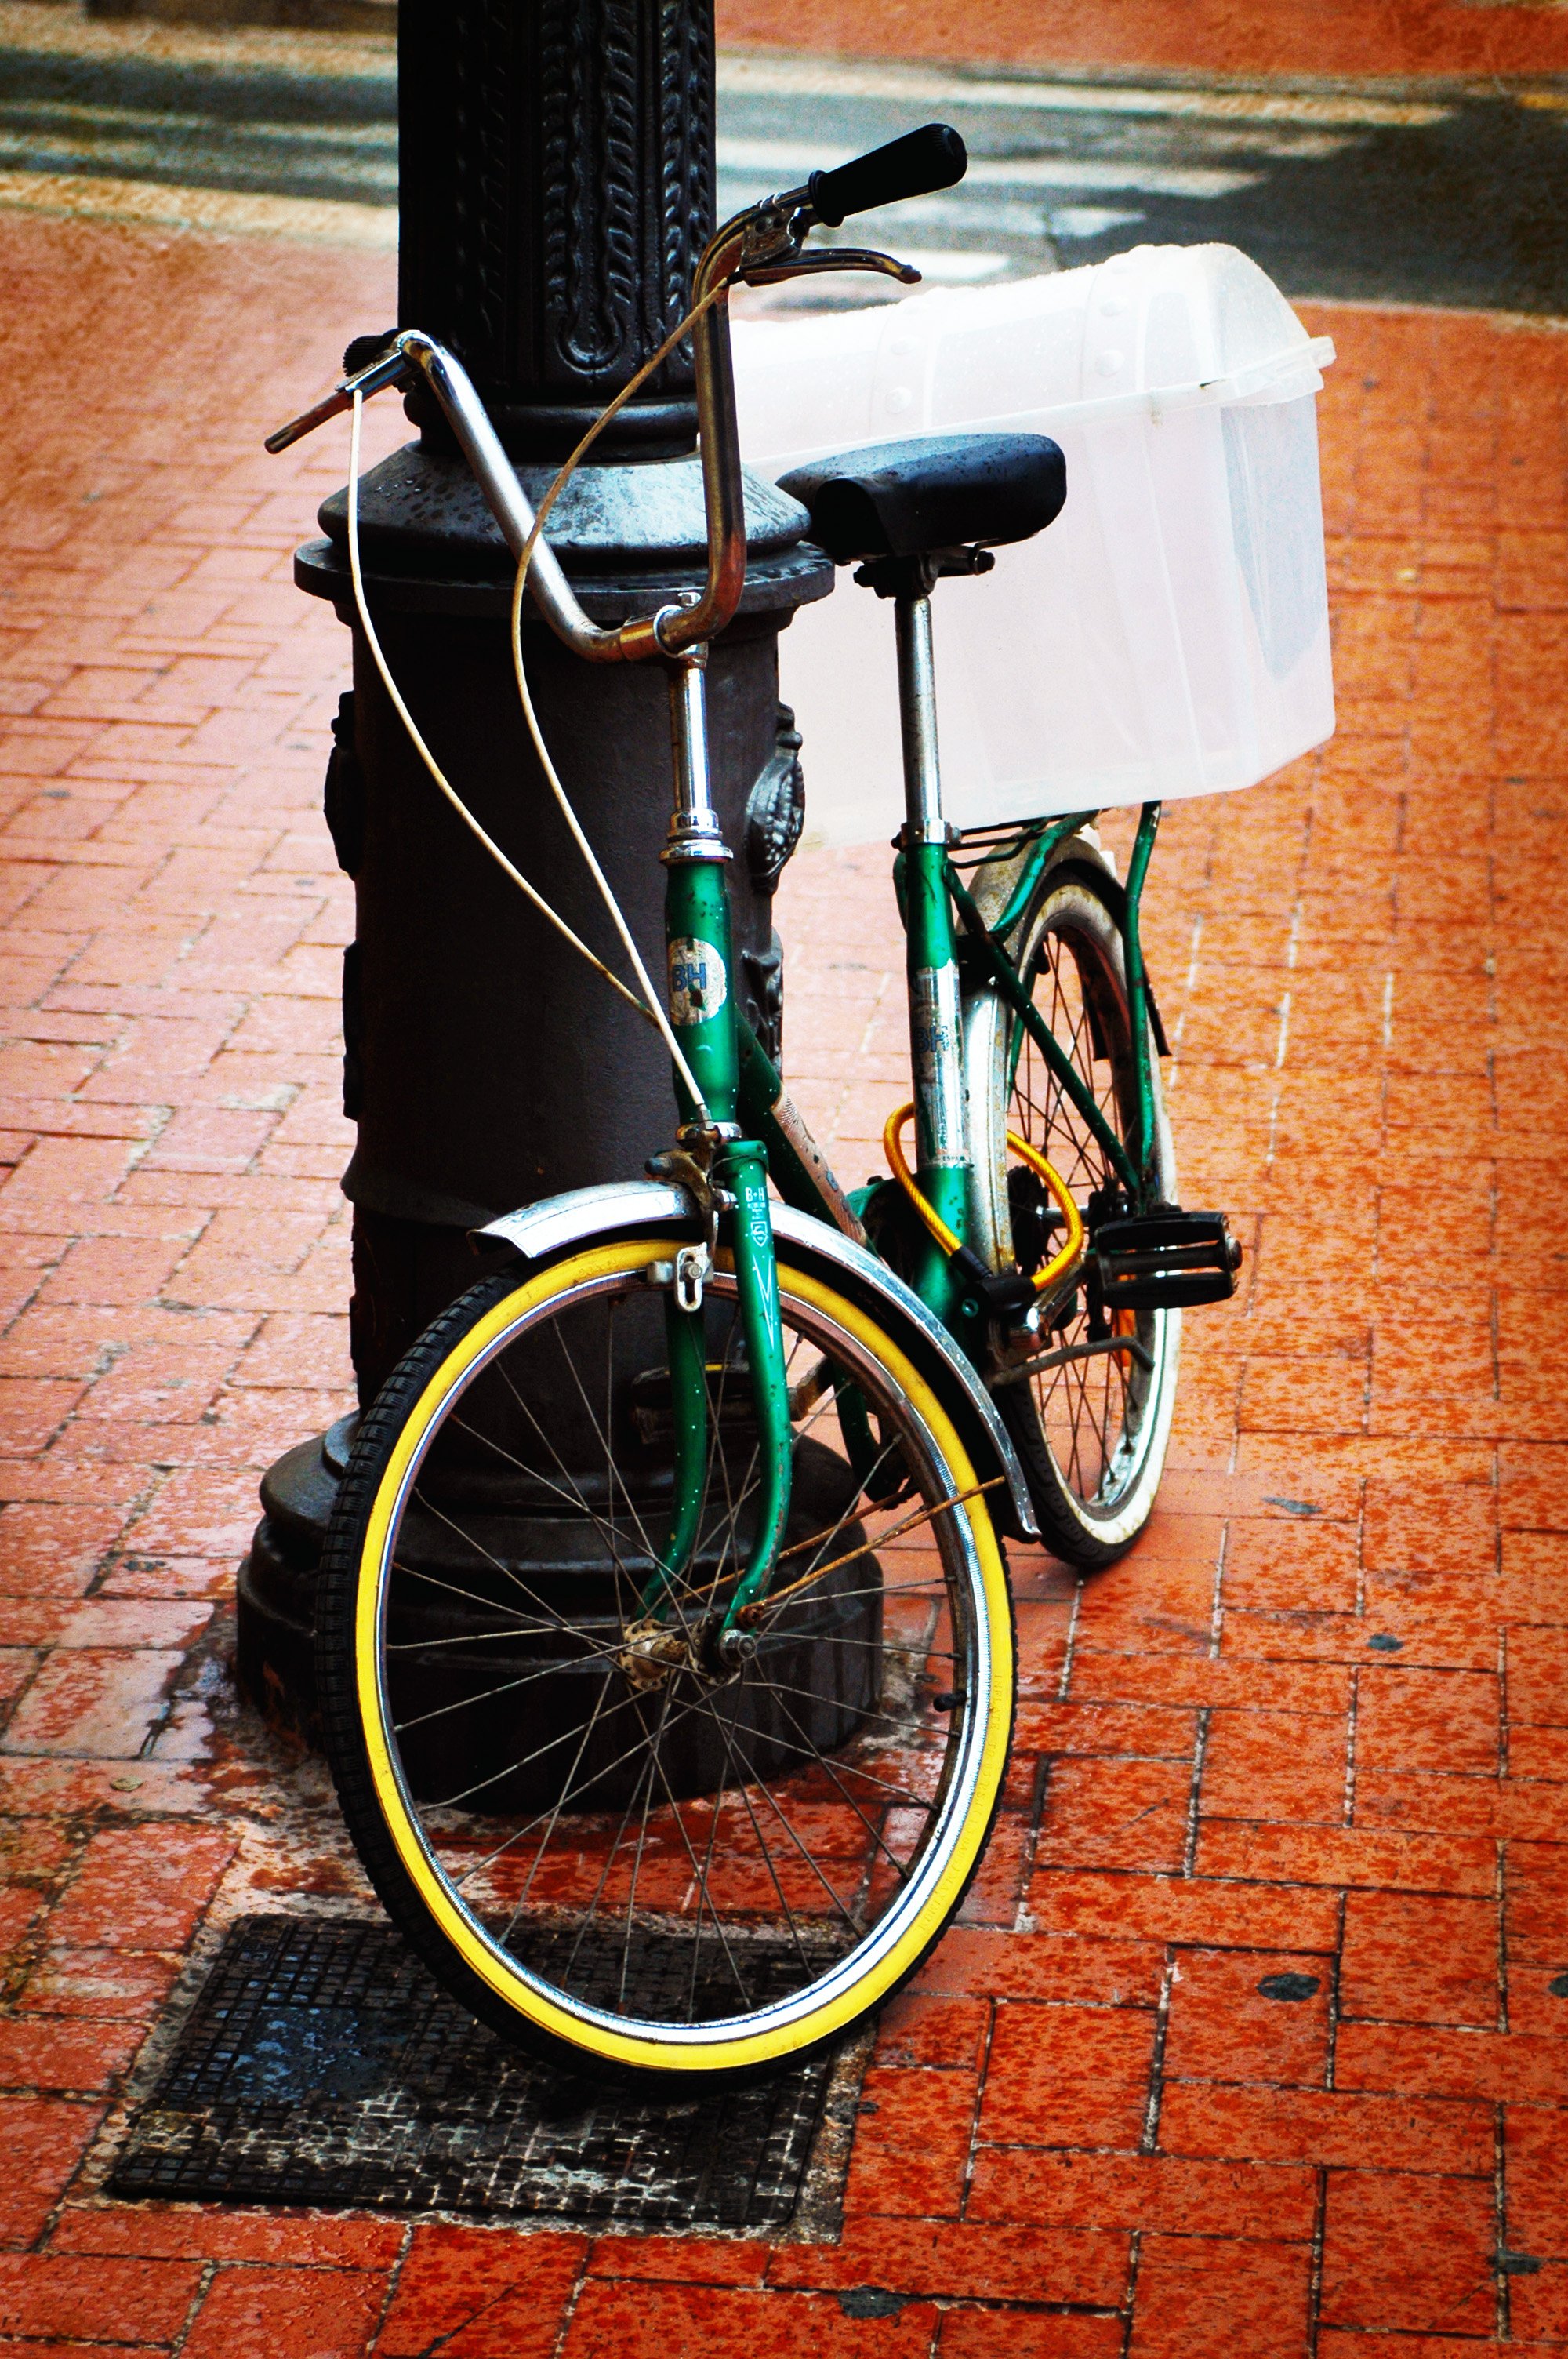
wheel, old, bicycle, vehicle, color, blue, black, sports equipment, mountain bike, cycling, oxide, freeride, land vehicle, bicycle motocross, bmx bike, road bicycle